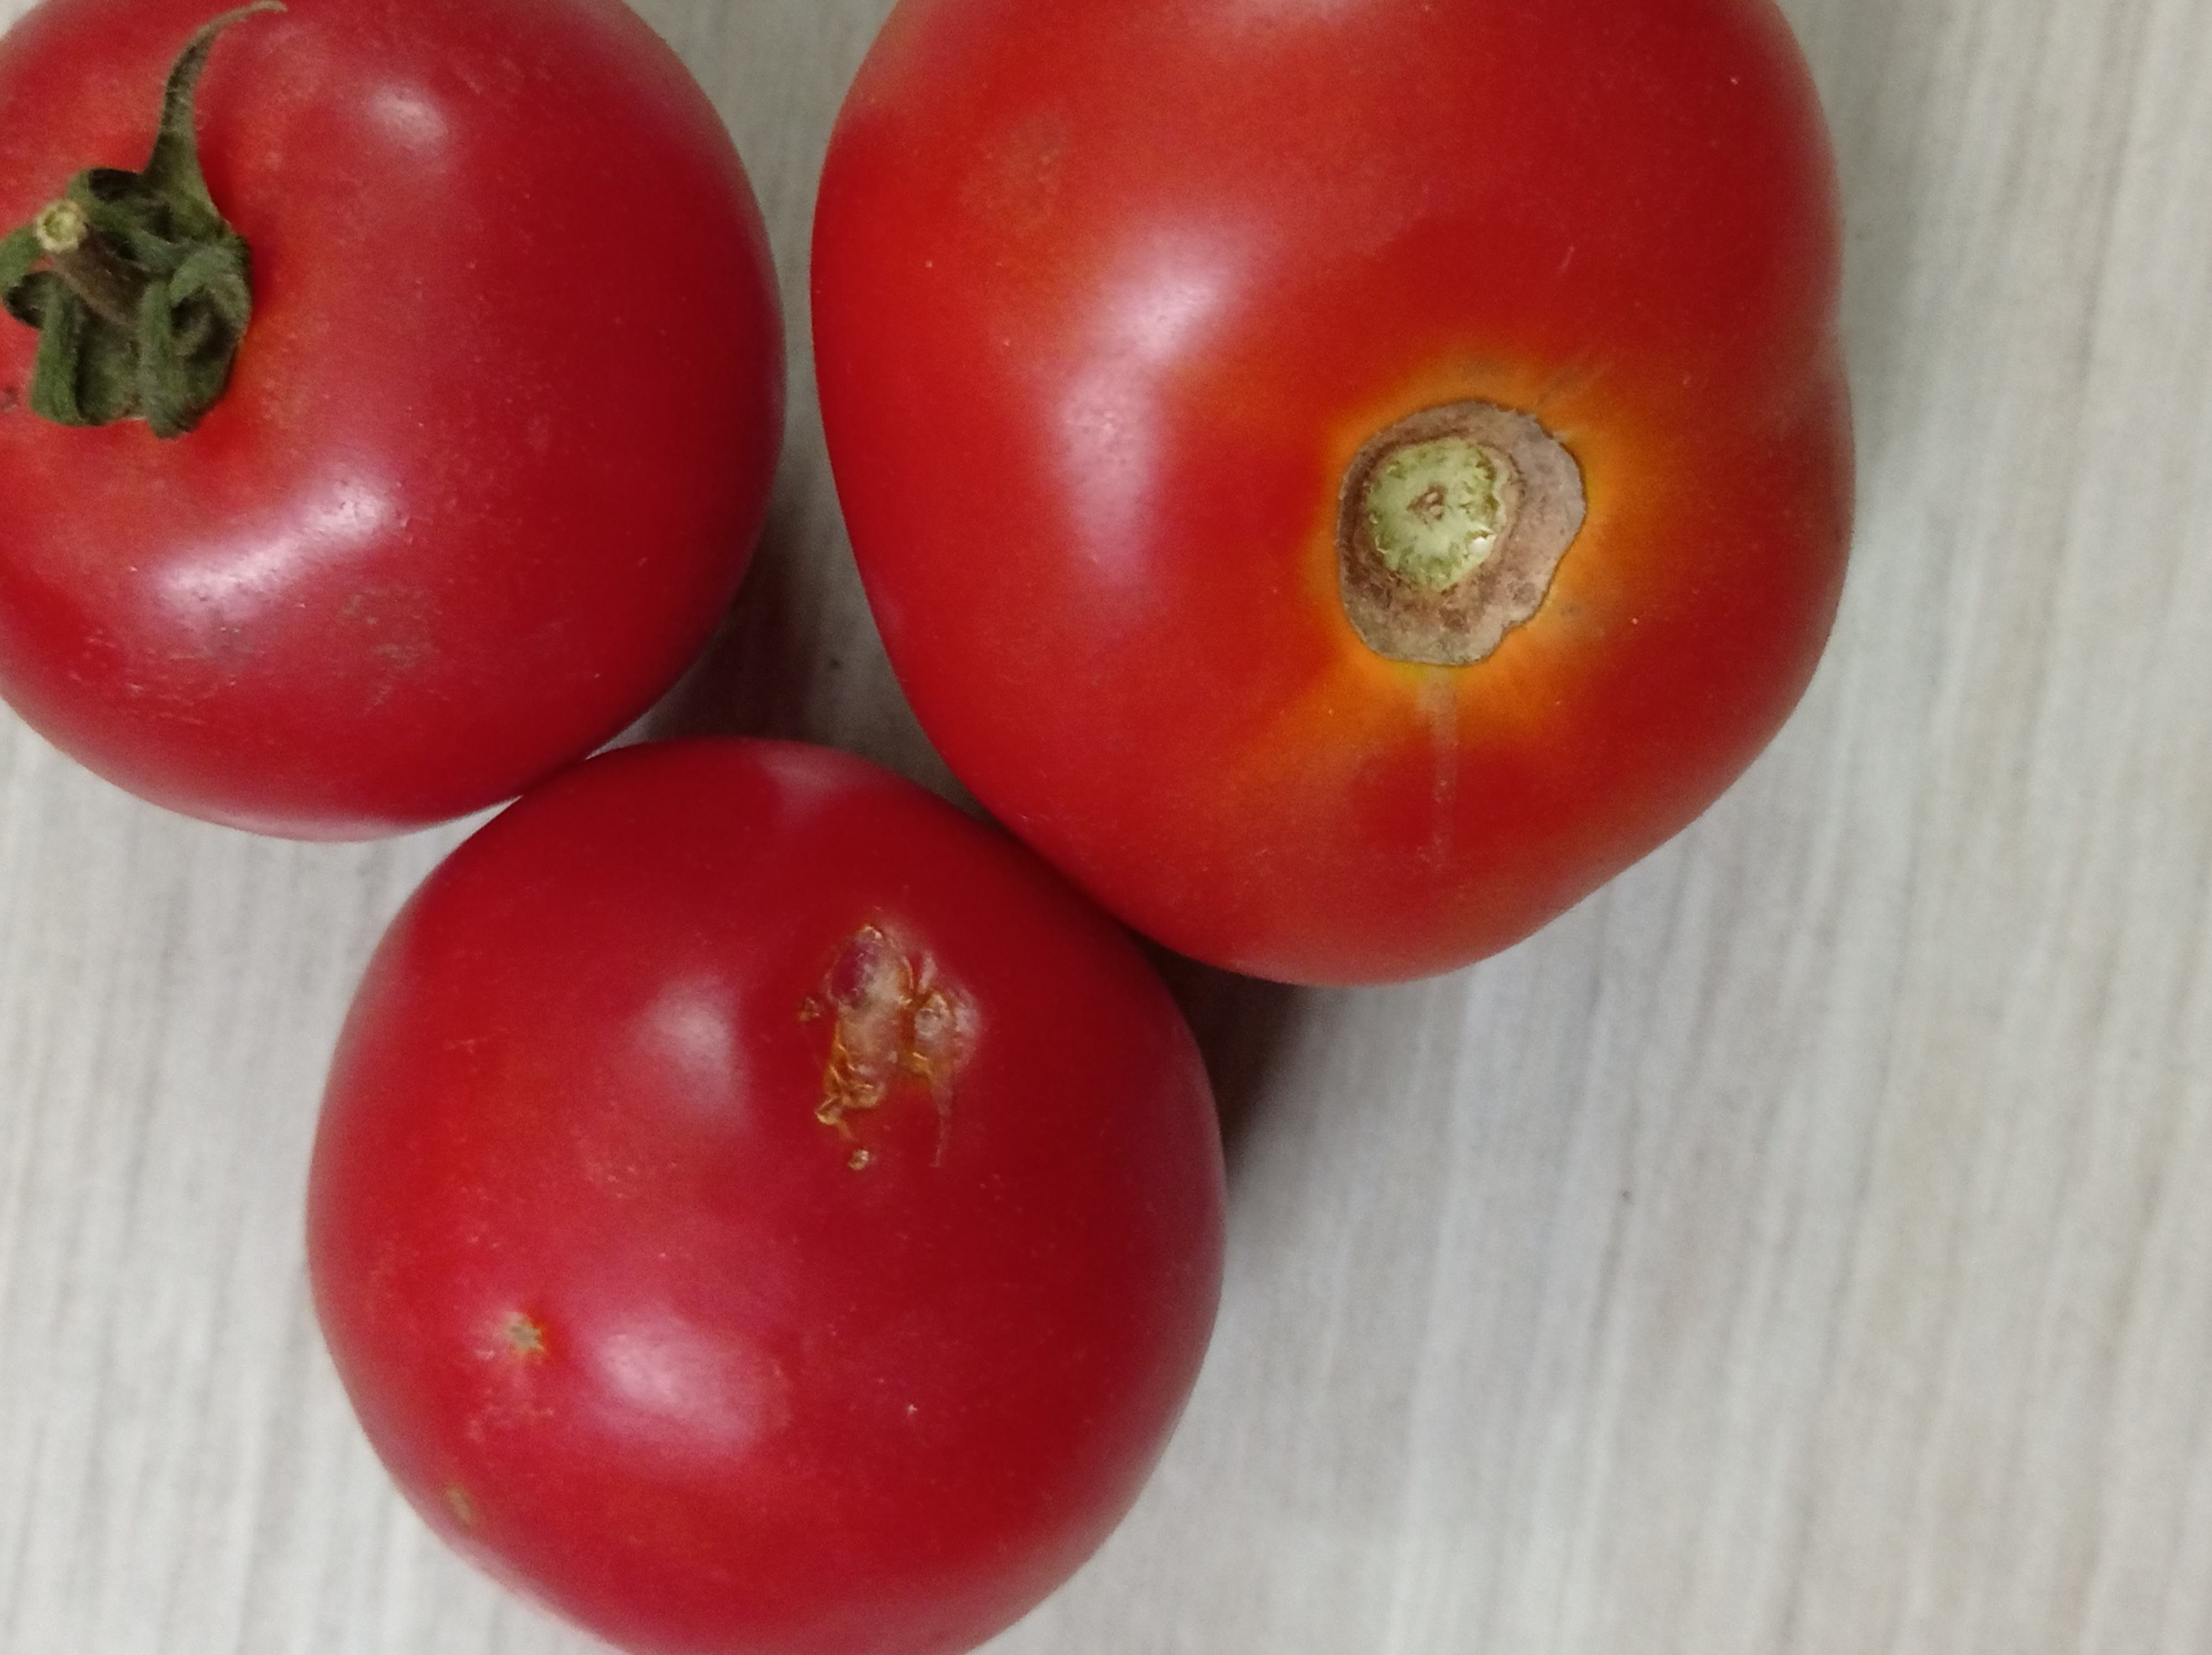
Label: Fresh